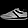
Label: Sneaker